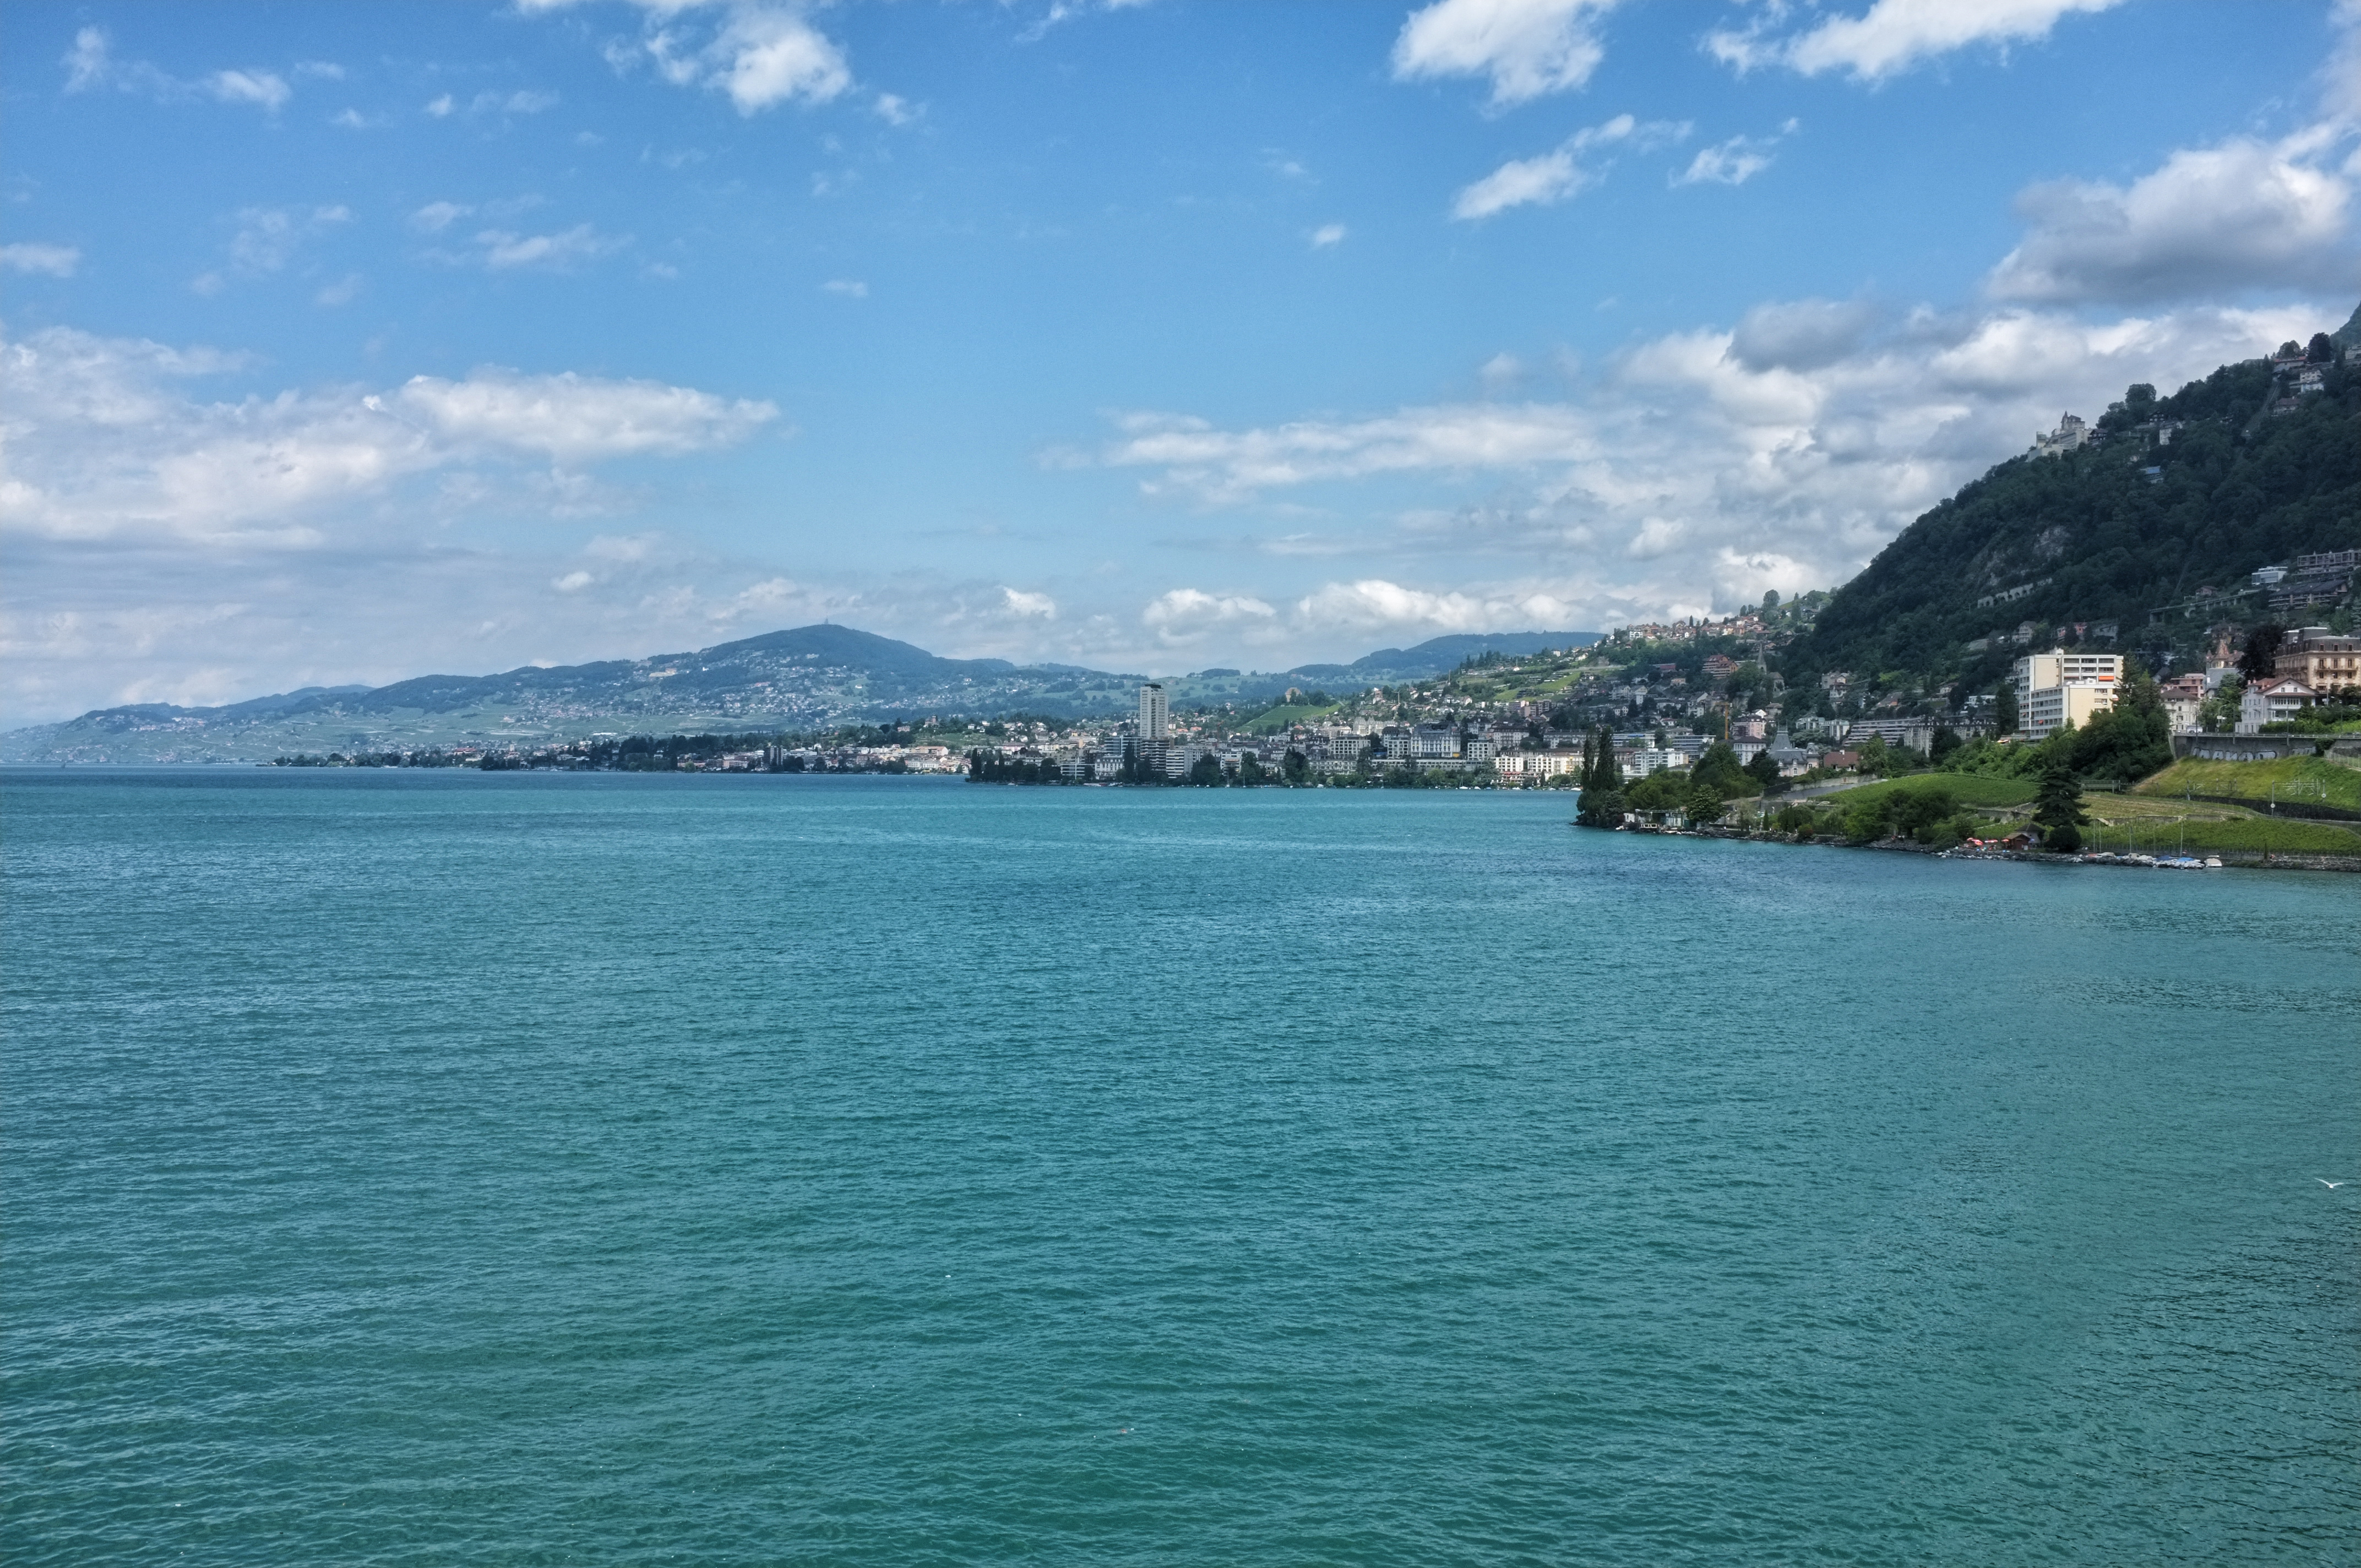
sea, coast, ocean, horizon, shore, lake, vacation, fujifilm, cove, bay, fjord, reservoir, terrain, body of water, jazz, 2012, x100, switzerland, fuji, loch, cape, islet, montreux, finepixx100, landform, geographical feature